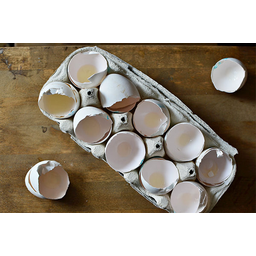
Label: eggshells